Erivan Fortress

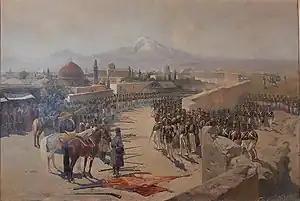
Yerevan fortress siege in 1827 by the Russian forces under leadership of Ivan Paskevich by Franz Roubaud.

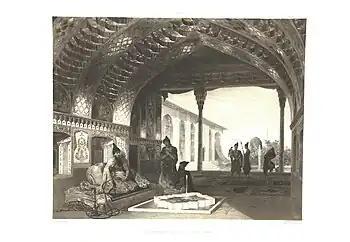
The Hall of Mirrors ("Shushaband-ayva") in the Sardar's Palace.

Erivan Fortress or Yerevan Fortress ("Yerevani berdë"; , "Ghaleh-ye Iravân"; "E'rivanskaya krepost' ") was a 16th-century fortress in Yerevan.